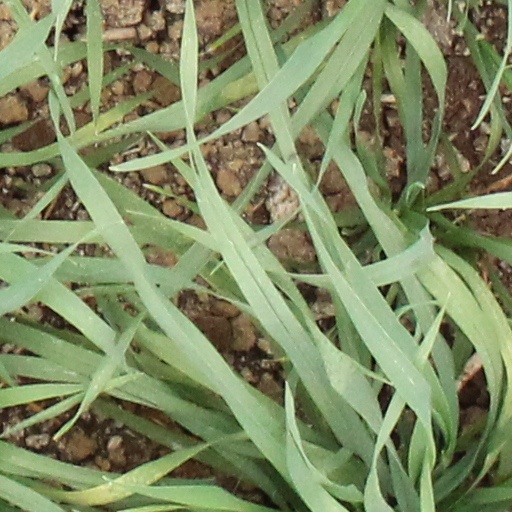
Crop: wheat